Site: brandenburg
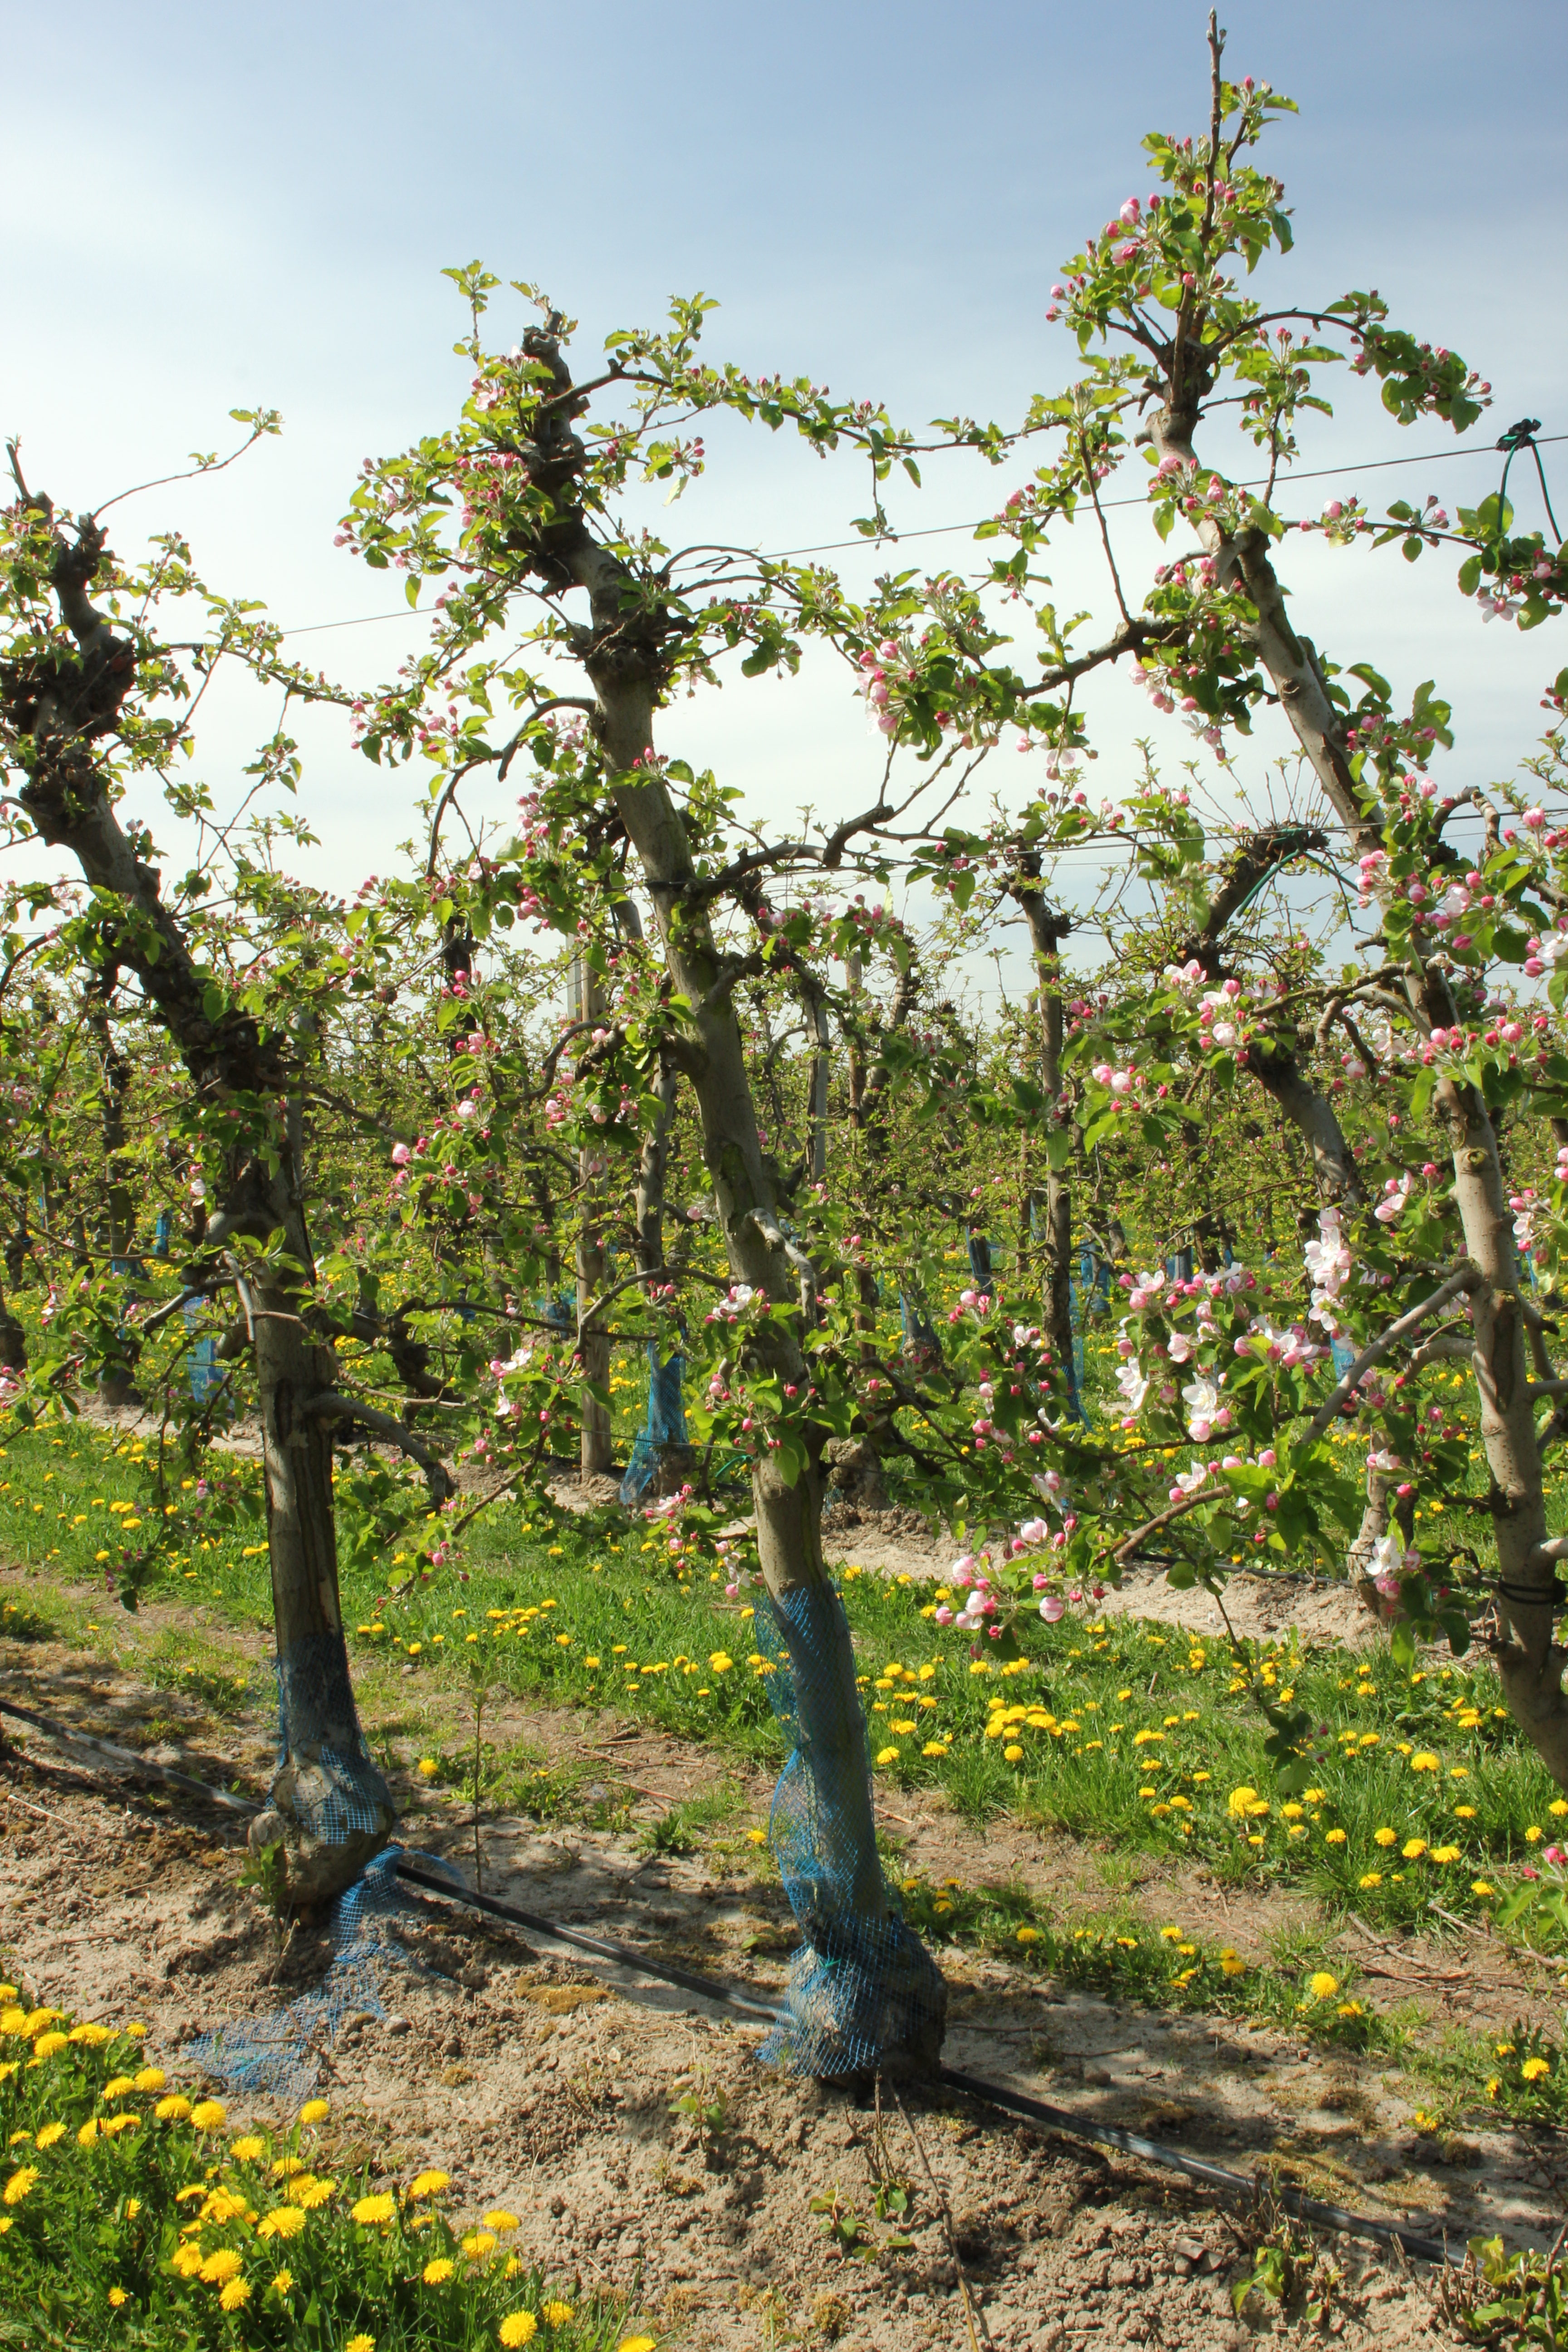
Growth stage (BBCH 57): Inflorescence emergence